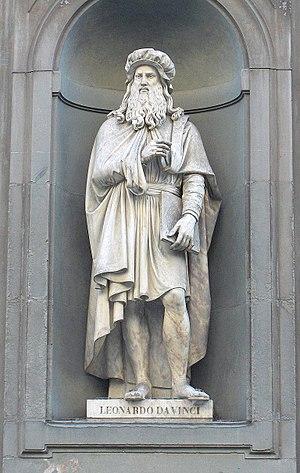
Thomas Eugen Goldstein est un historien et journaliste américain né en Allemagne qui a écrit une série de recueils d'histoire sous le titre « Dawn of Modern Science ». Il est également co-fondateur de la Société pour l’histoire des découvertes. Il a quitté Berlin et s'est installé aux États-Unis sous le régime nazi au début de sa vie.
Le prix Pfizer est une distinction décernée chaque année par l’History of Science Society. Fondé en 1958 et décerné pour la première fois en 1959, le prix récompense « un livre exceptionnel sur l'histoire des sciences » paru dans les trois années précédentes en anglais.